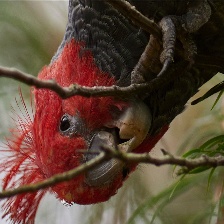
Species: GANG GANG COCKATOO
Scientific name: CALLOCEPHALON FIMBRIATUM
ImageNet parent category: sulphur-crested_cockatoo